True Crime Addict

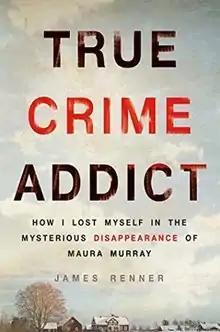
First edition

True Crime Addict: How I Lost Myself in the Mysterious Disappearance of Maura Murray is a nonfiction true crime thriller by American author and investigative journalist James Renner. The book was published by Thomas Dunne Books in March 2016.